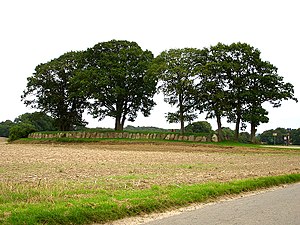
Karlsminde langdysse
Langdyssen set fra vest
Karlsminde er en godt restaureret langdysse fra bondestenalderen i Svans i Sydslesvig. Langdyssen er som mange stendysser bygget i det kystnære område og var både gravsted og offerplads. Den er 57 m lang, 6,5 m bred og ca. 2 m høj. De fleste af de oprindelig 108 stene er bevaret in situ og er orienteret øst-vest. Højen i Karlsminde består af tre kisteformede gravkamre. De tre måler ca. 2,5 meter i længden og knap 2 m i bredden. Der er mellem 5 og 7 sidesten i hvert kammer og 1 til 2 dæksten. Mellem stenene fandtes resterne af lerpuds.